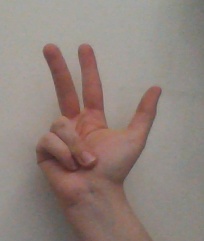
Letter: al